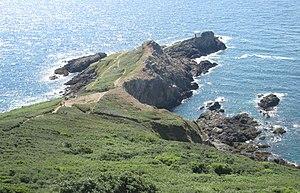
À Guernesey, juillet 2011